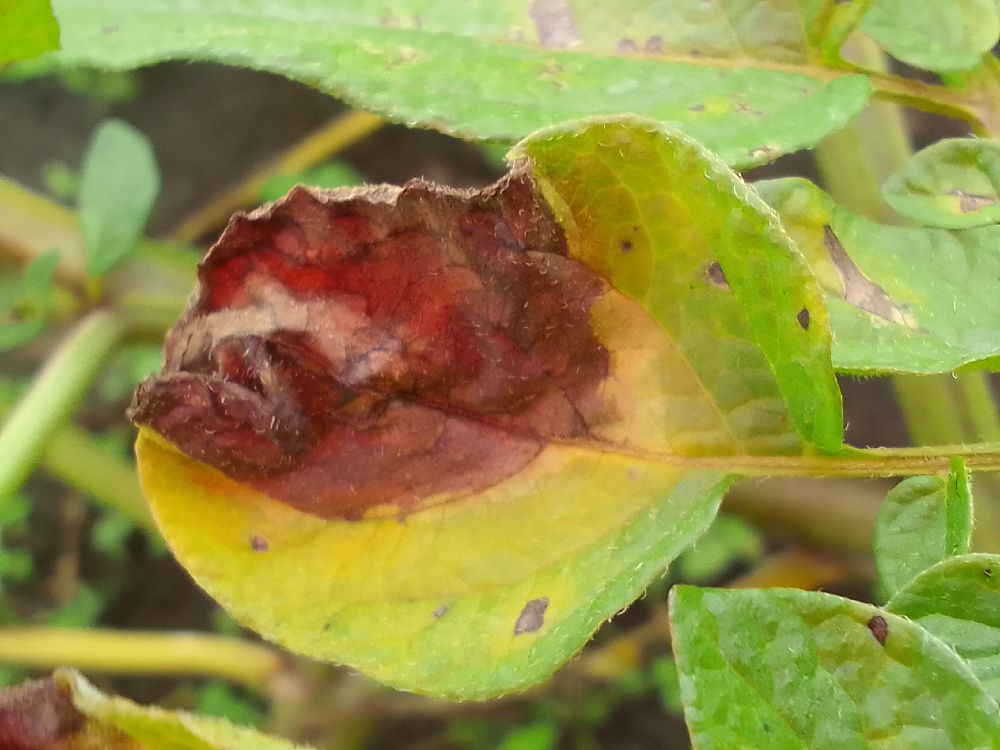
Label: Late blight